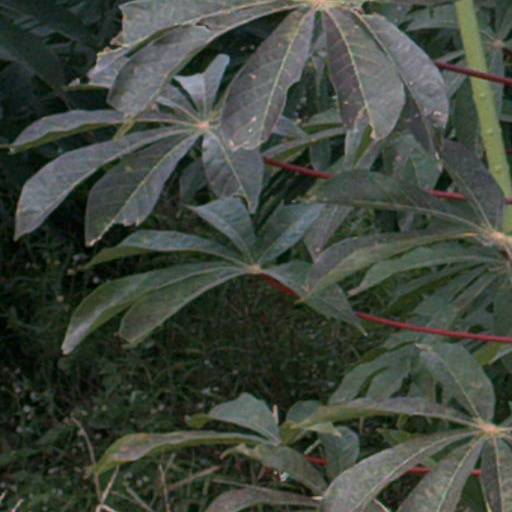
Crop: cassava